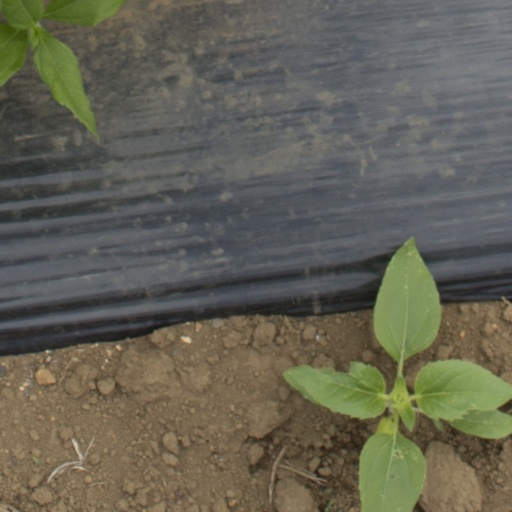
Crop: Jerusalem artichoke